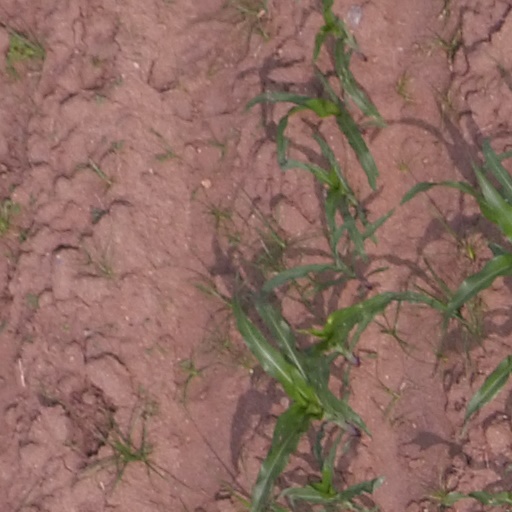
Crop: maize; corn